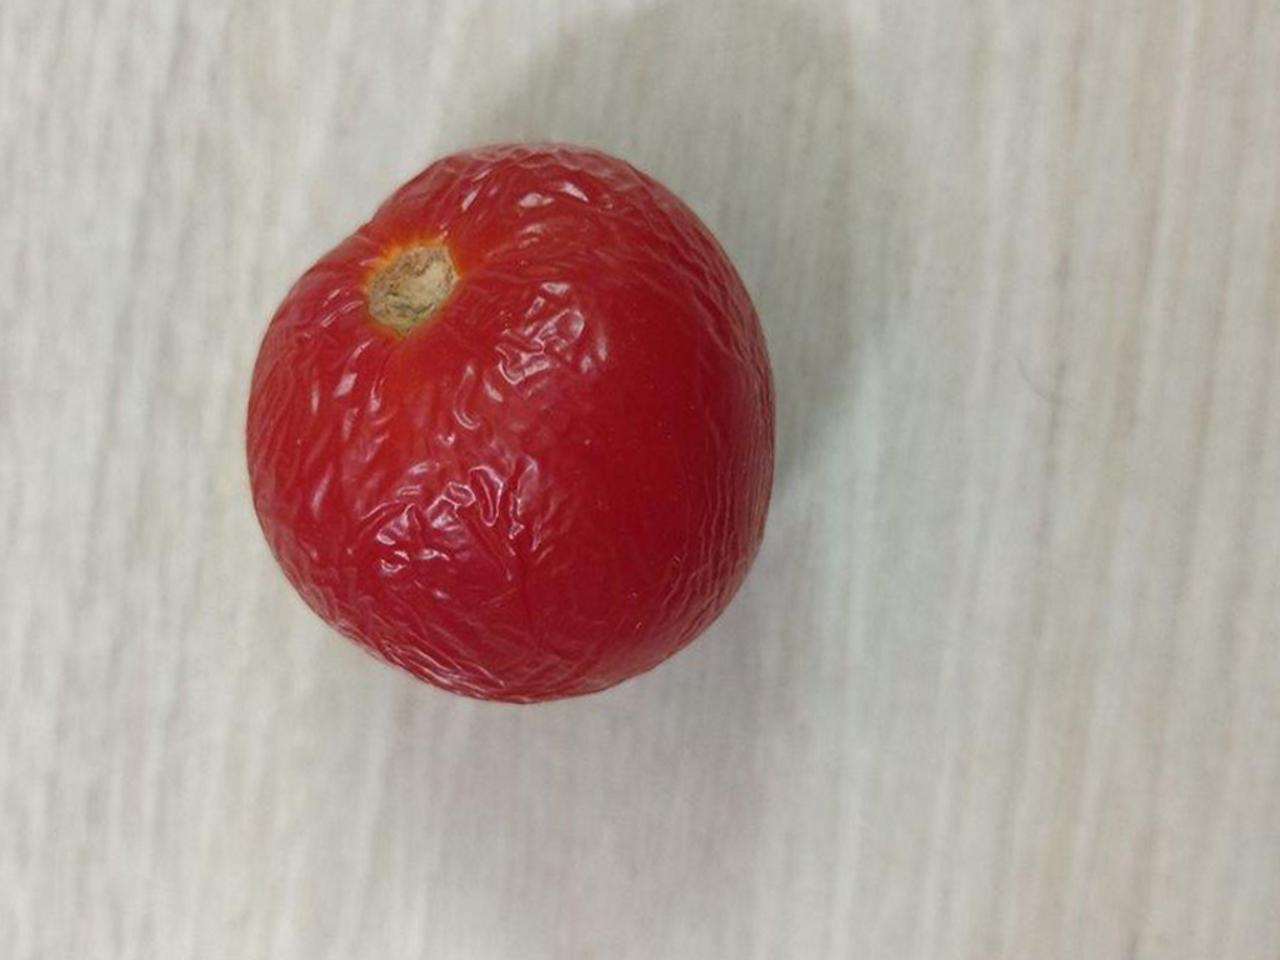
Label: Rotten